Optimum HDTV viewing distance

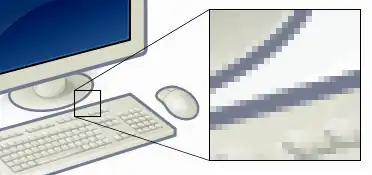
Image with a portion greatly enlarged, showing how individual pixels are rendered

Please note! The optimal viewing distance is not suitable for designing a user interface; It is the distance actually observed in households that should be used. It is much greater than the optimal viewing distance and highly variable.